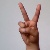
The image shows a hand gesture representing the letter 'V' in Indian Sign Language.